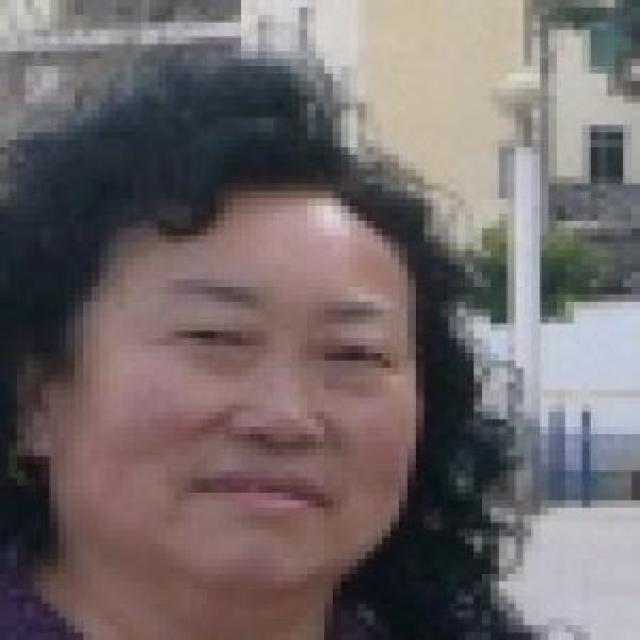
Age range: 45-64